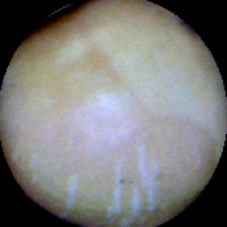
Label: Intact